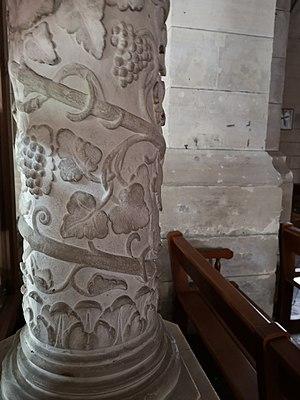
déco d'un pilier de l'église de Houilles
L’histoire de Houilles est celle d’un village rural, Houilles, qui est progressivement englobé dans la banlieue parisienne. Il s’industrialise, s’urbanise, fait partie de la banlieue rouge, puis, avec l'évolution sociologique de la ville et l'évolution politique du département, sort de cette banlieue rouge.